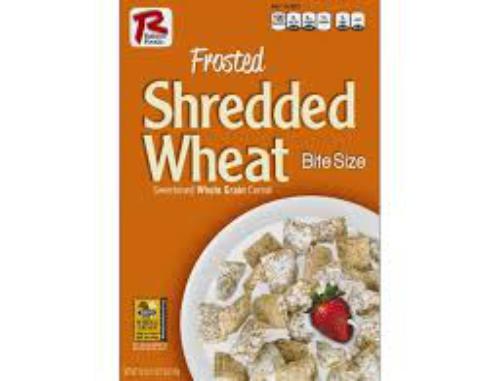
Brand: Frosted Shredded Wheat
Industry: Food